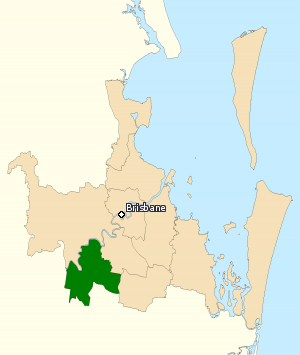
La circonscription d'Oxley est une circonscription électorale fédérale australienne dans le Queensland. Elle a été créée en 1949 et elle porte le nom de l'explorateur John Oxley.